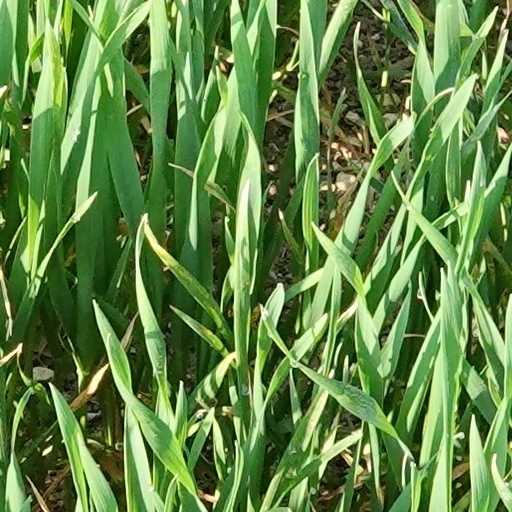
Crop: wheat